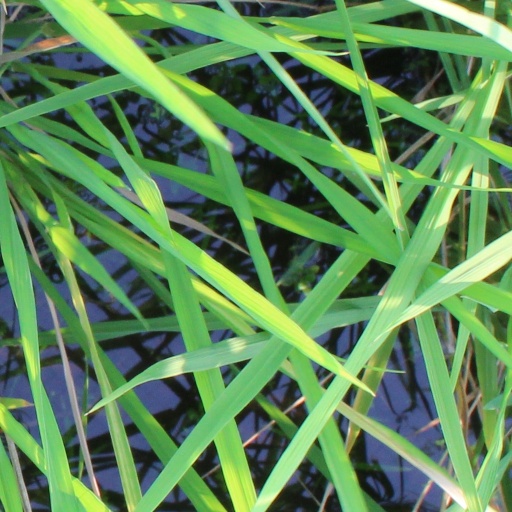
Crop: rice